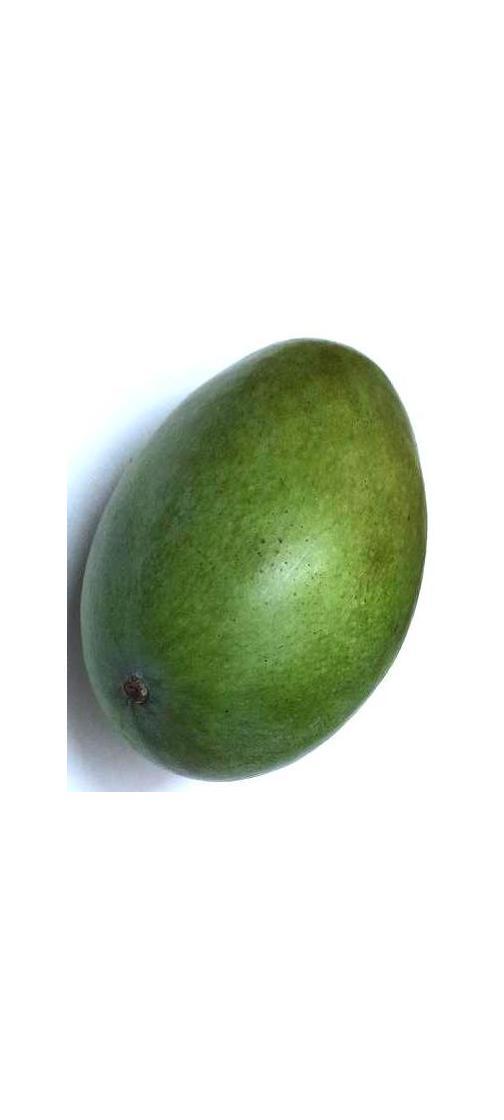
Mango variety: Rupali